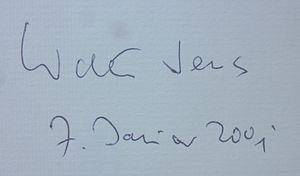
Autographe de Walter Jens, Allemagne, 2001-01-07